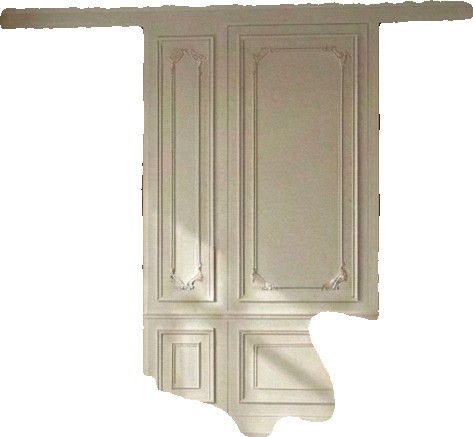
Surface category: wall